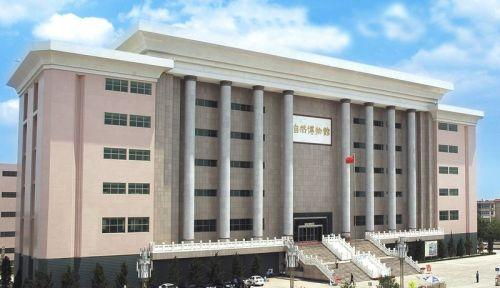
地标名称：山东省平邑天宇自然博物馆
所在城市：临沂市·平邑县